European Spallation Source

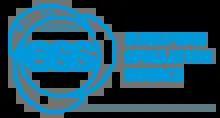
ESS logo

The European Spallation Source ERIC (ESS) is a multi-disciplinary research facility currently under construction in Lund, Sweden. Its Data Management and Software Centre (DMSC) is co-located with DTU in Lyngby, Denmark. Its 13 European contributor countries are partners in the construction and operation of the ESS. The ESS is scheduled to begin its scientific user program in 2027, when the construction phase is set to be completed. The ESS will assist scientists in the tasks of observing and understanding basic atomic structures and forces, which are more challenging to do with other neutron sources in terms of lengths and time scales. The research facility is located near the MAX IV Laboratory, which conducts synchrotron radiation research. The construction of the facility began in the summer of 2014 and the first science results are planned for 2027.